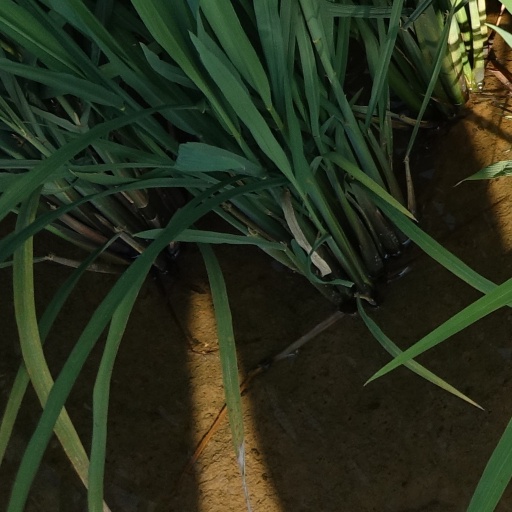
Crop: rice